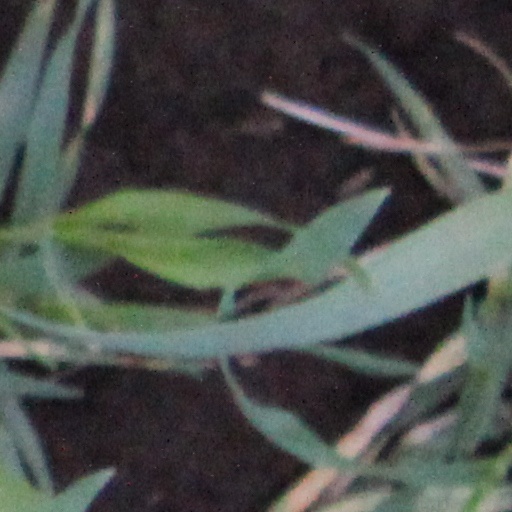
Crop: wheat